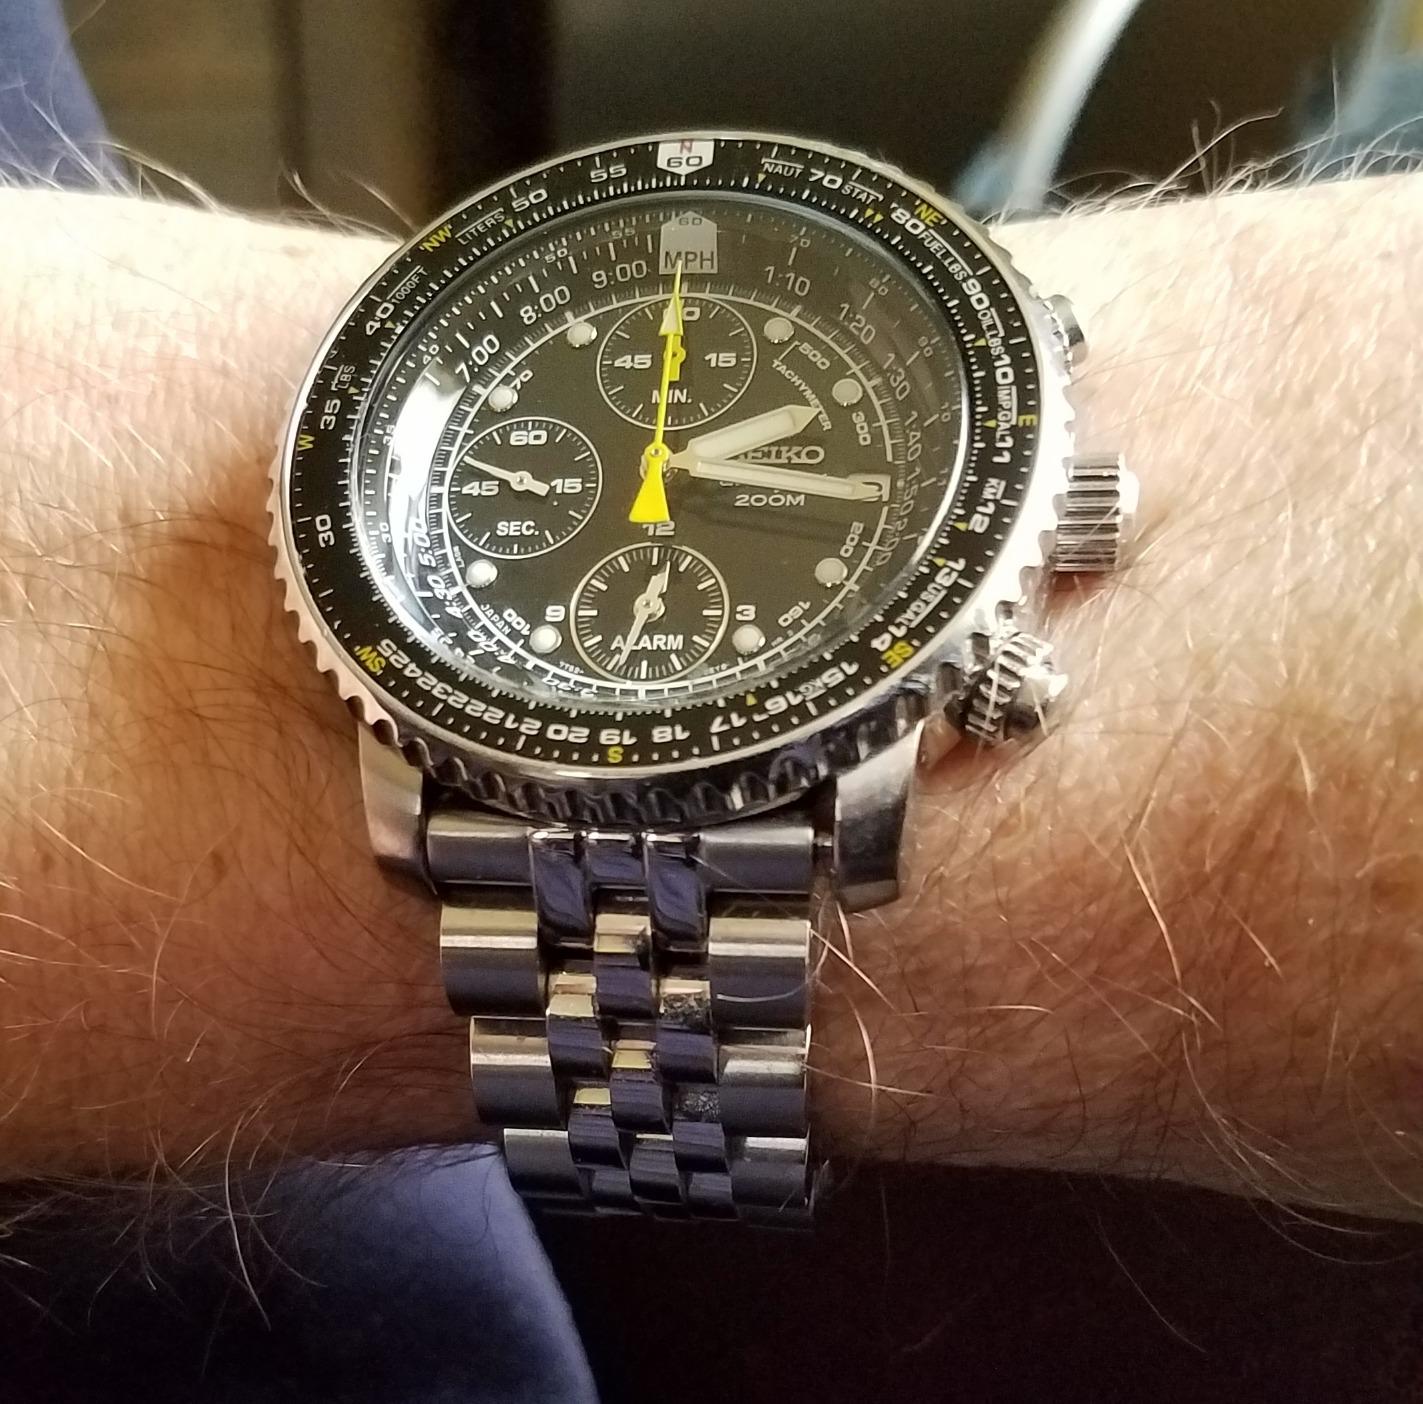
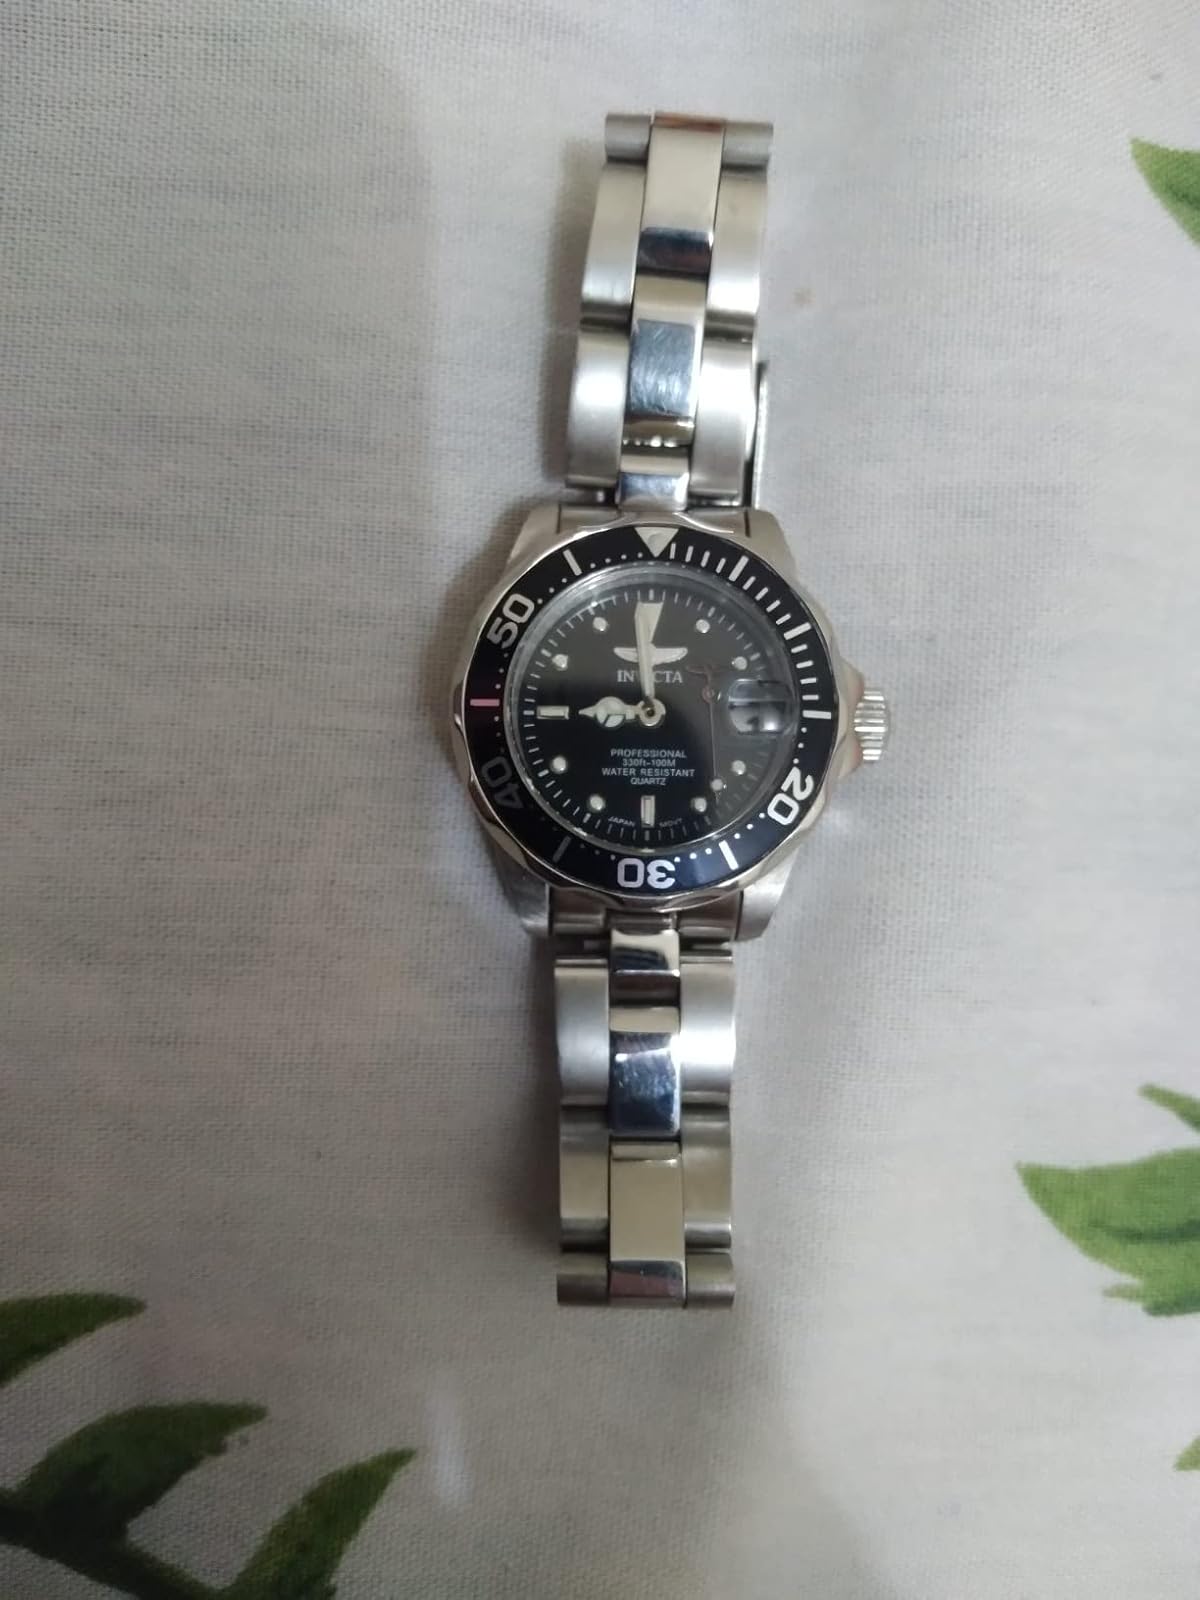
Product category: accessories_watch
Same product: no